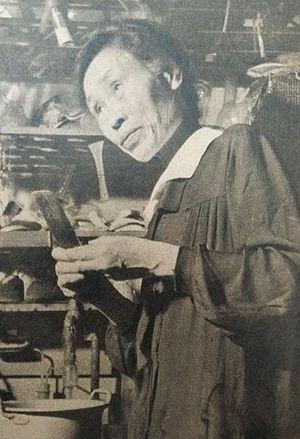
Chika Kuroda est une chimiste japonaise qui a travaillé sur les pigments naturels. Elle est la première femme diplômée du baccalauréat ès sciences qu'elle obtient, en 1916, à l'université du Tōhoku.